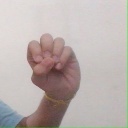
अक्षर: उ